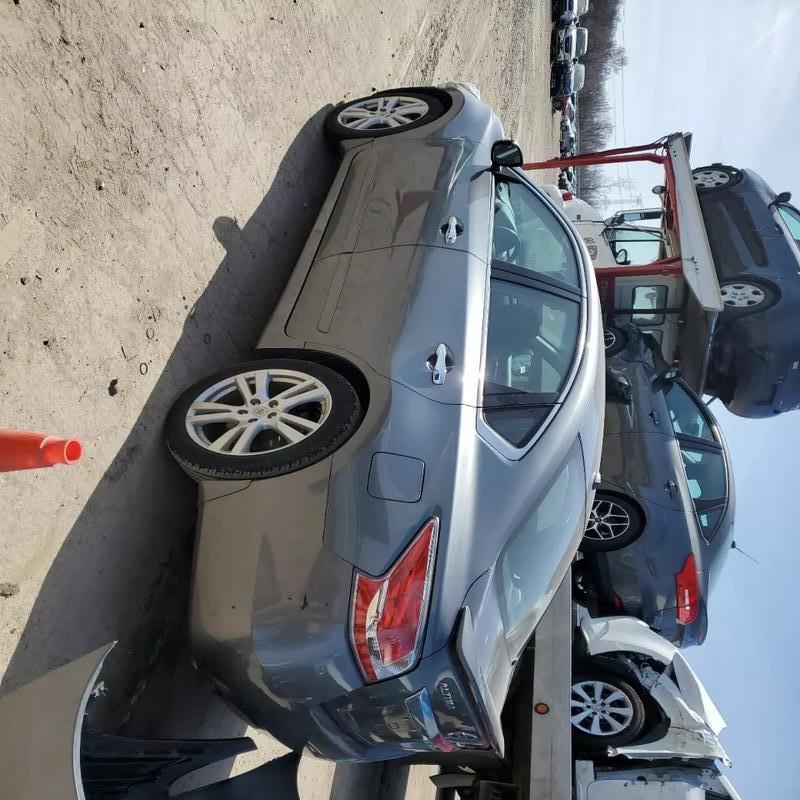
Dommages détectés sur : pare-choc arrière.
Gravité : mineur